Pubs and inns in Grantham

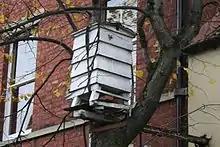
The pub sign of The Beehive, at 10 Castlegate

In 1812, Lord Brownlow sold his property in Grantham to William Manners, including another pub, The Angel Inn, which had taken its name from stone carvings of angels on the front of the building.